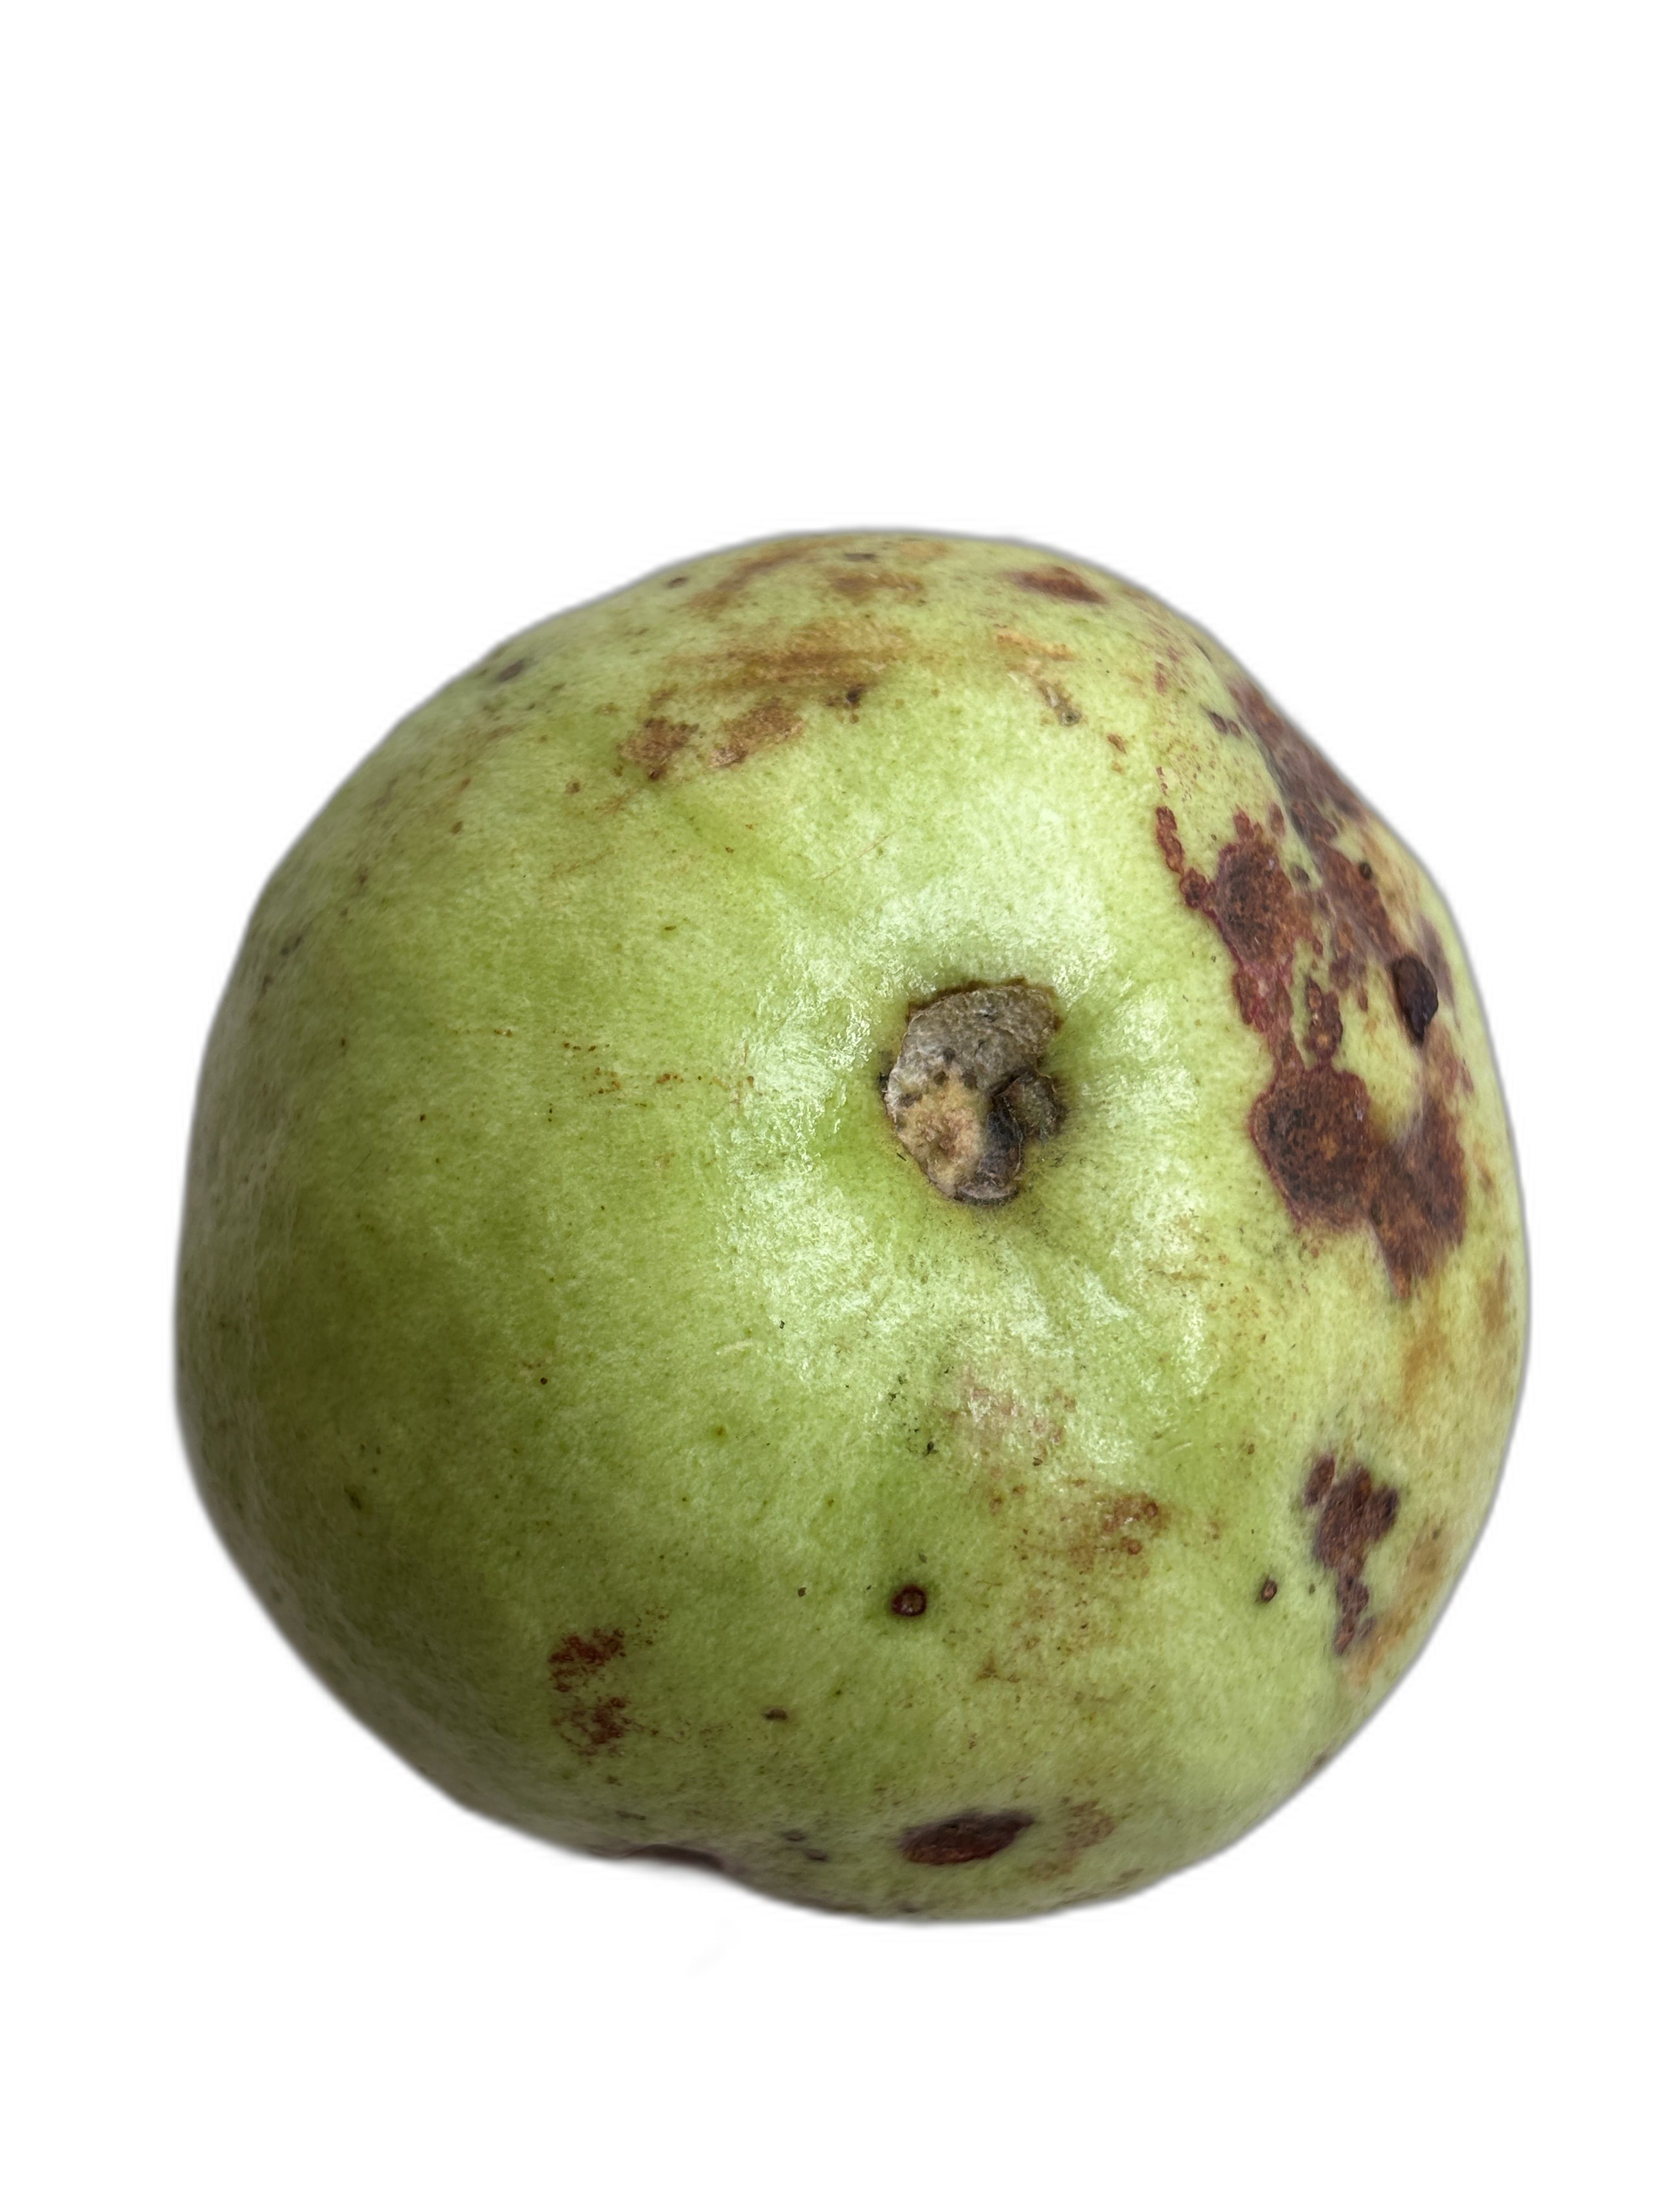
Plant part: fruit
Disease: Anthracnose